Josiah Ng

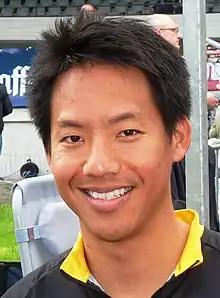
Ng in 2012

Josiah was the first Malaysian to make it into the cycling Olympic finals becoming a three-time Olympian, representing Malaysia at Athens 2004, Beijing 2008 and London 2012. In 2004 he was awarded the Malaysian Olympian and Sportsman of the Year after being the 1st Malaysian cyclist to make a final in cycling at the 2004 Athens Olympics. In 2010 Josiah won gold at the Commonwealth Games, New Delhi in Keirin at age 30.